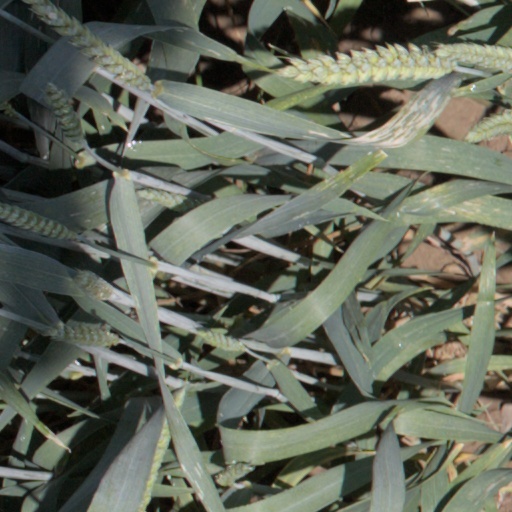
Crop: wheat